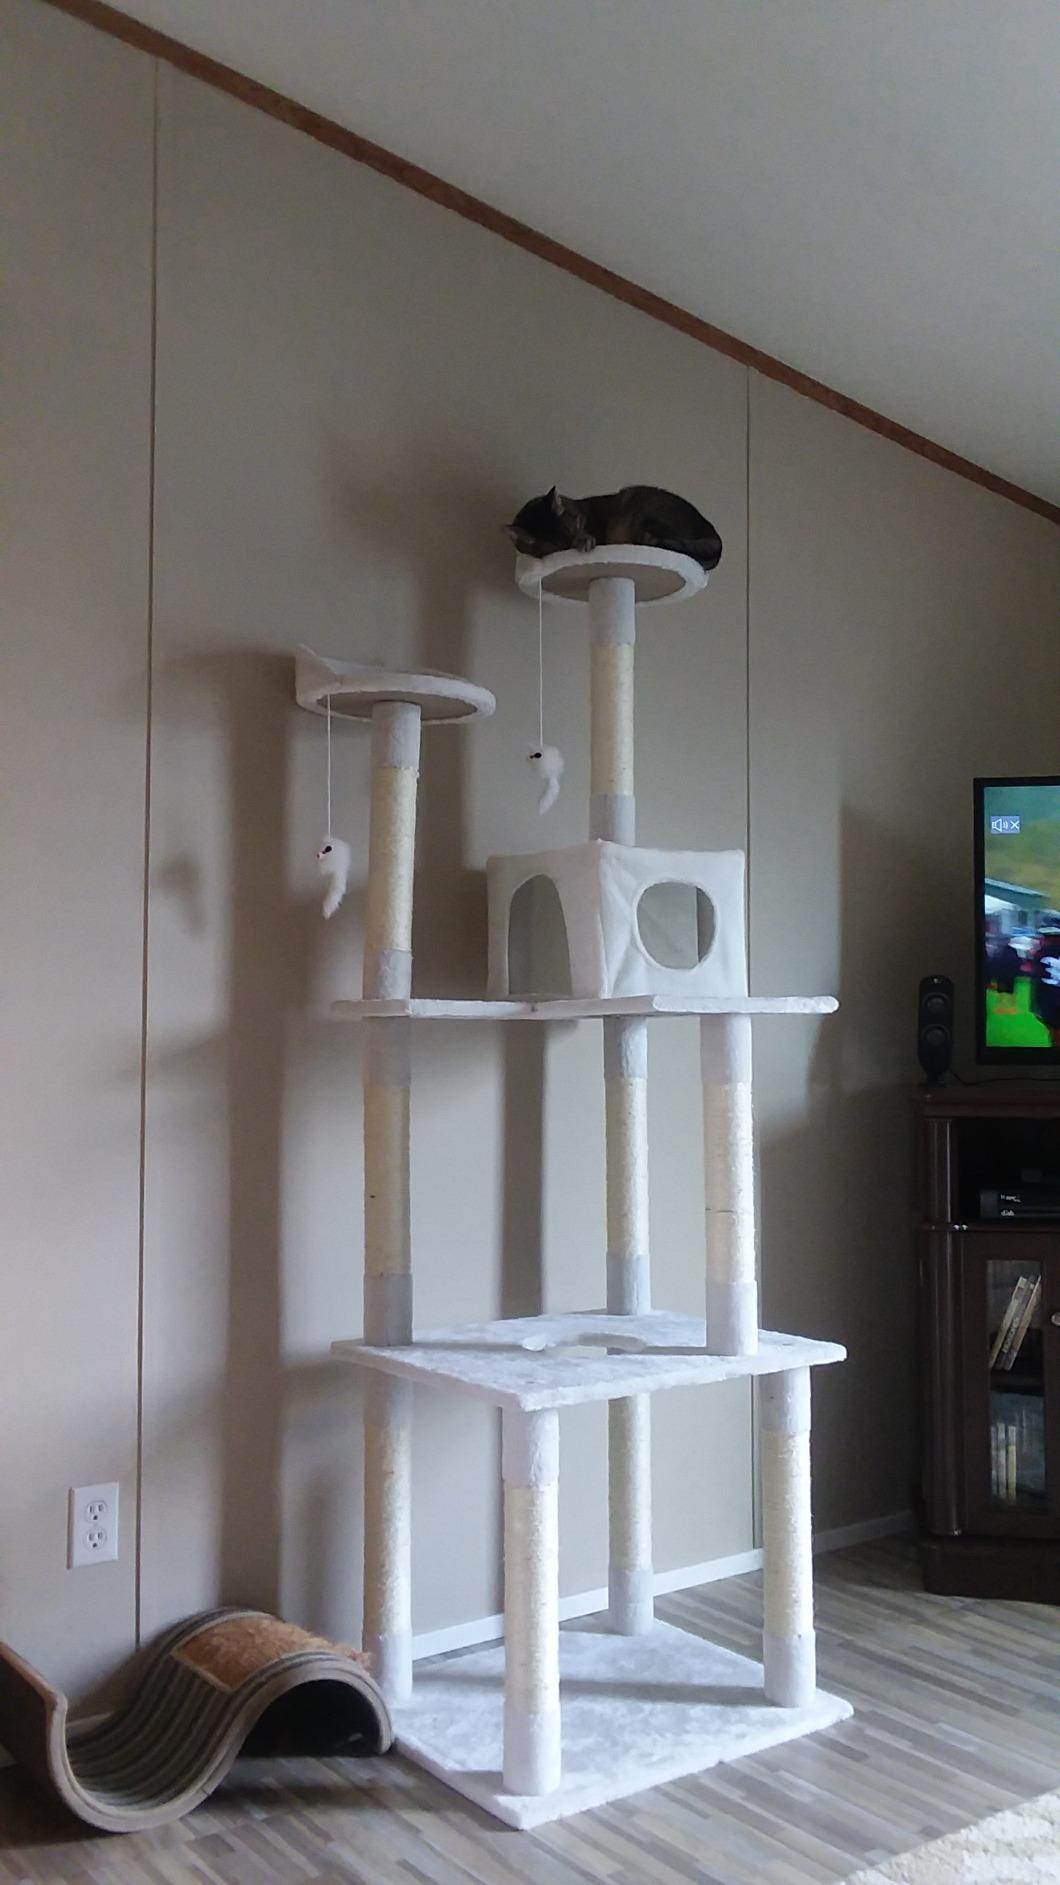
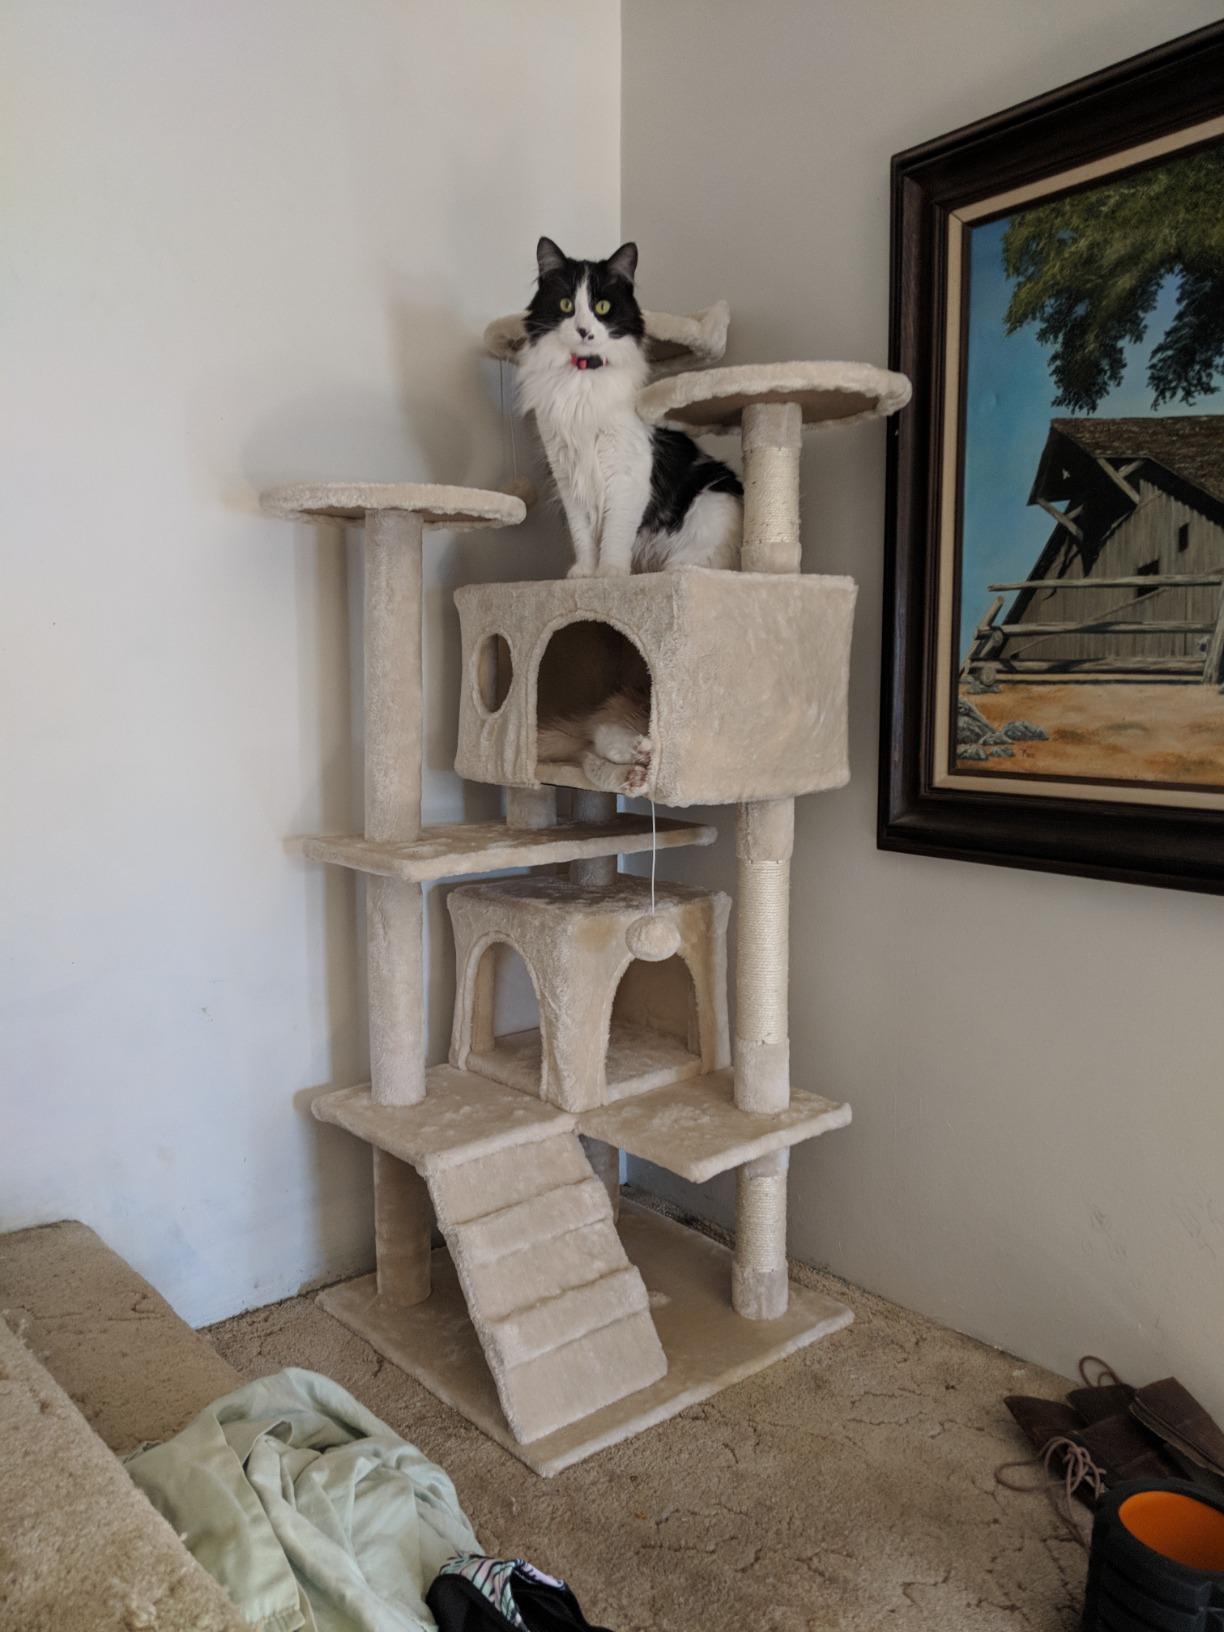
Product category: items_cat tree
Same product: no